Geography of the North Cascades

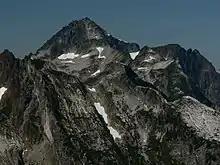
Mount Despair, located within North Cascades National Park

There are various formally named subranges, and some informally named ones. Formally named subranges include the: